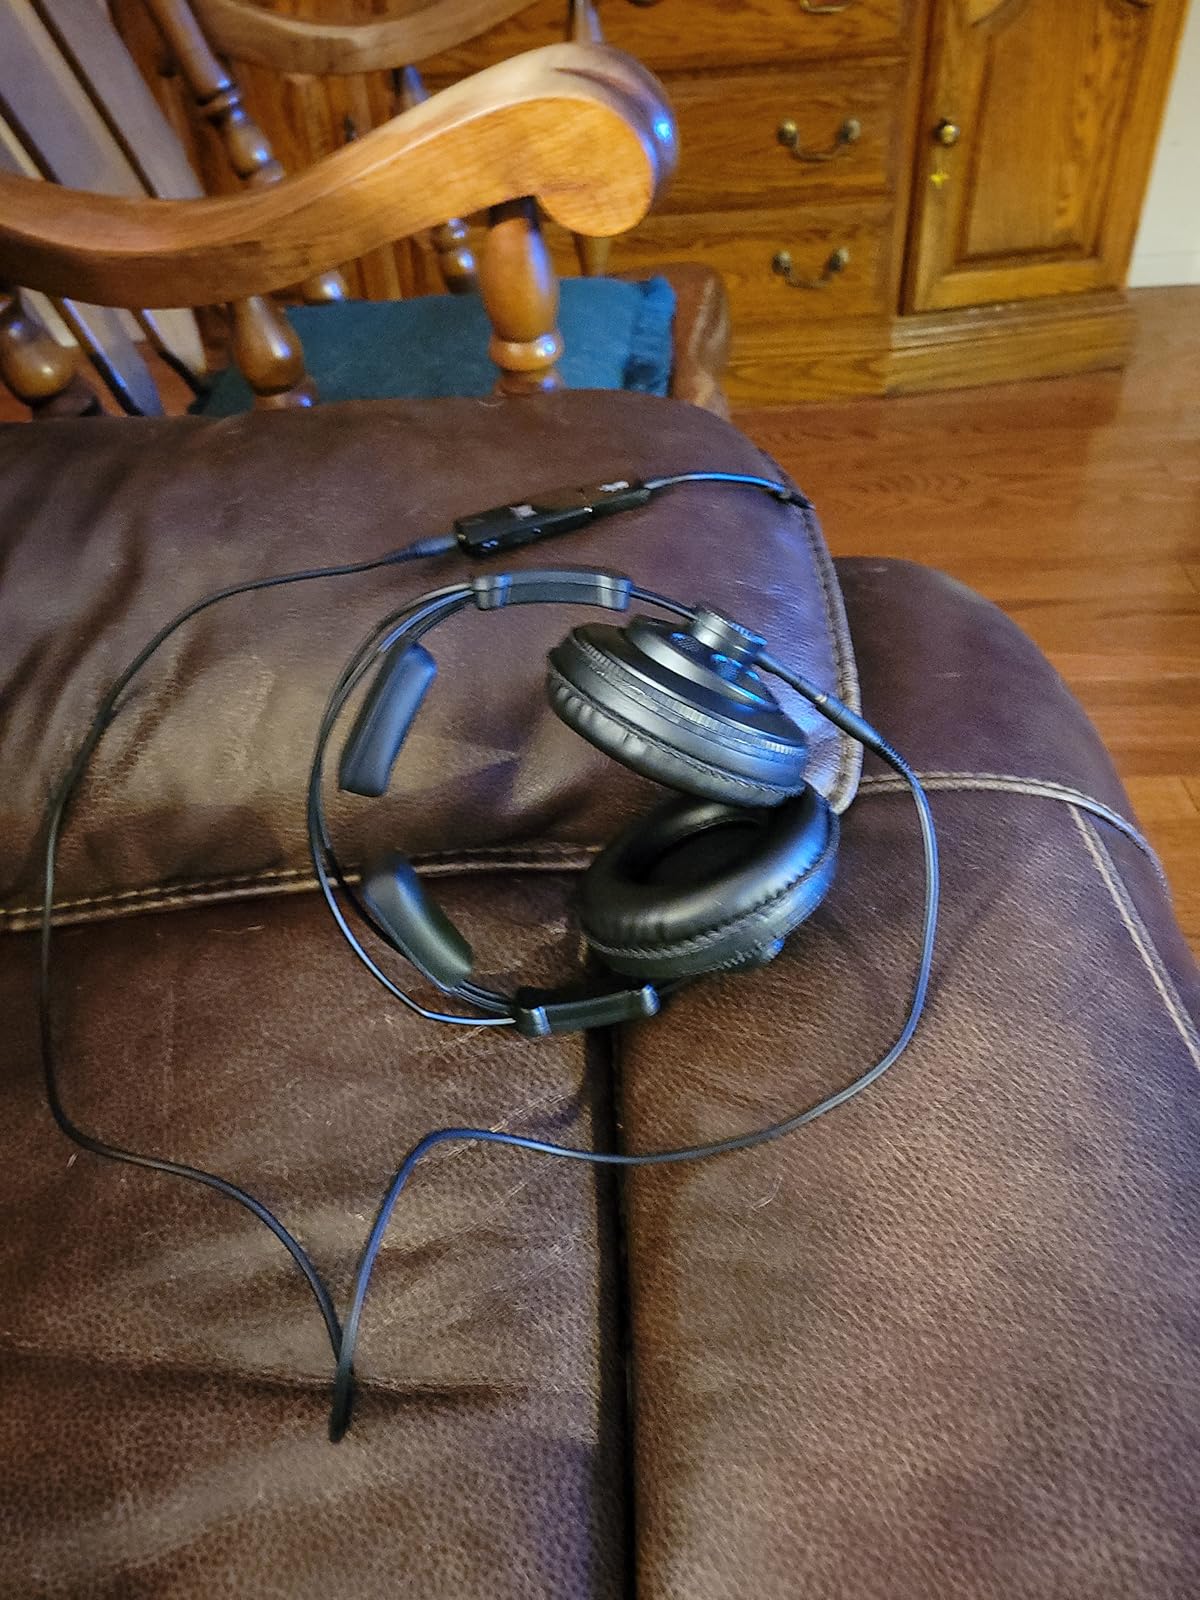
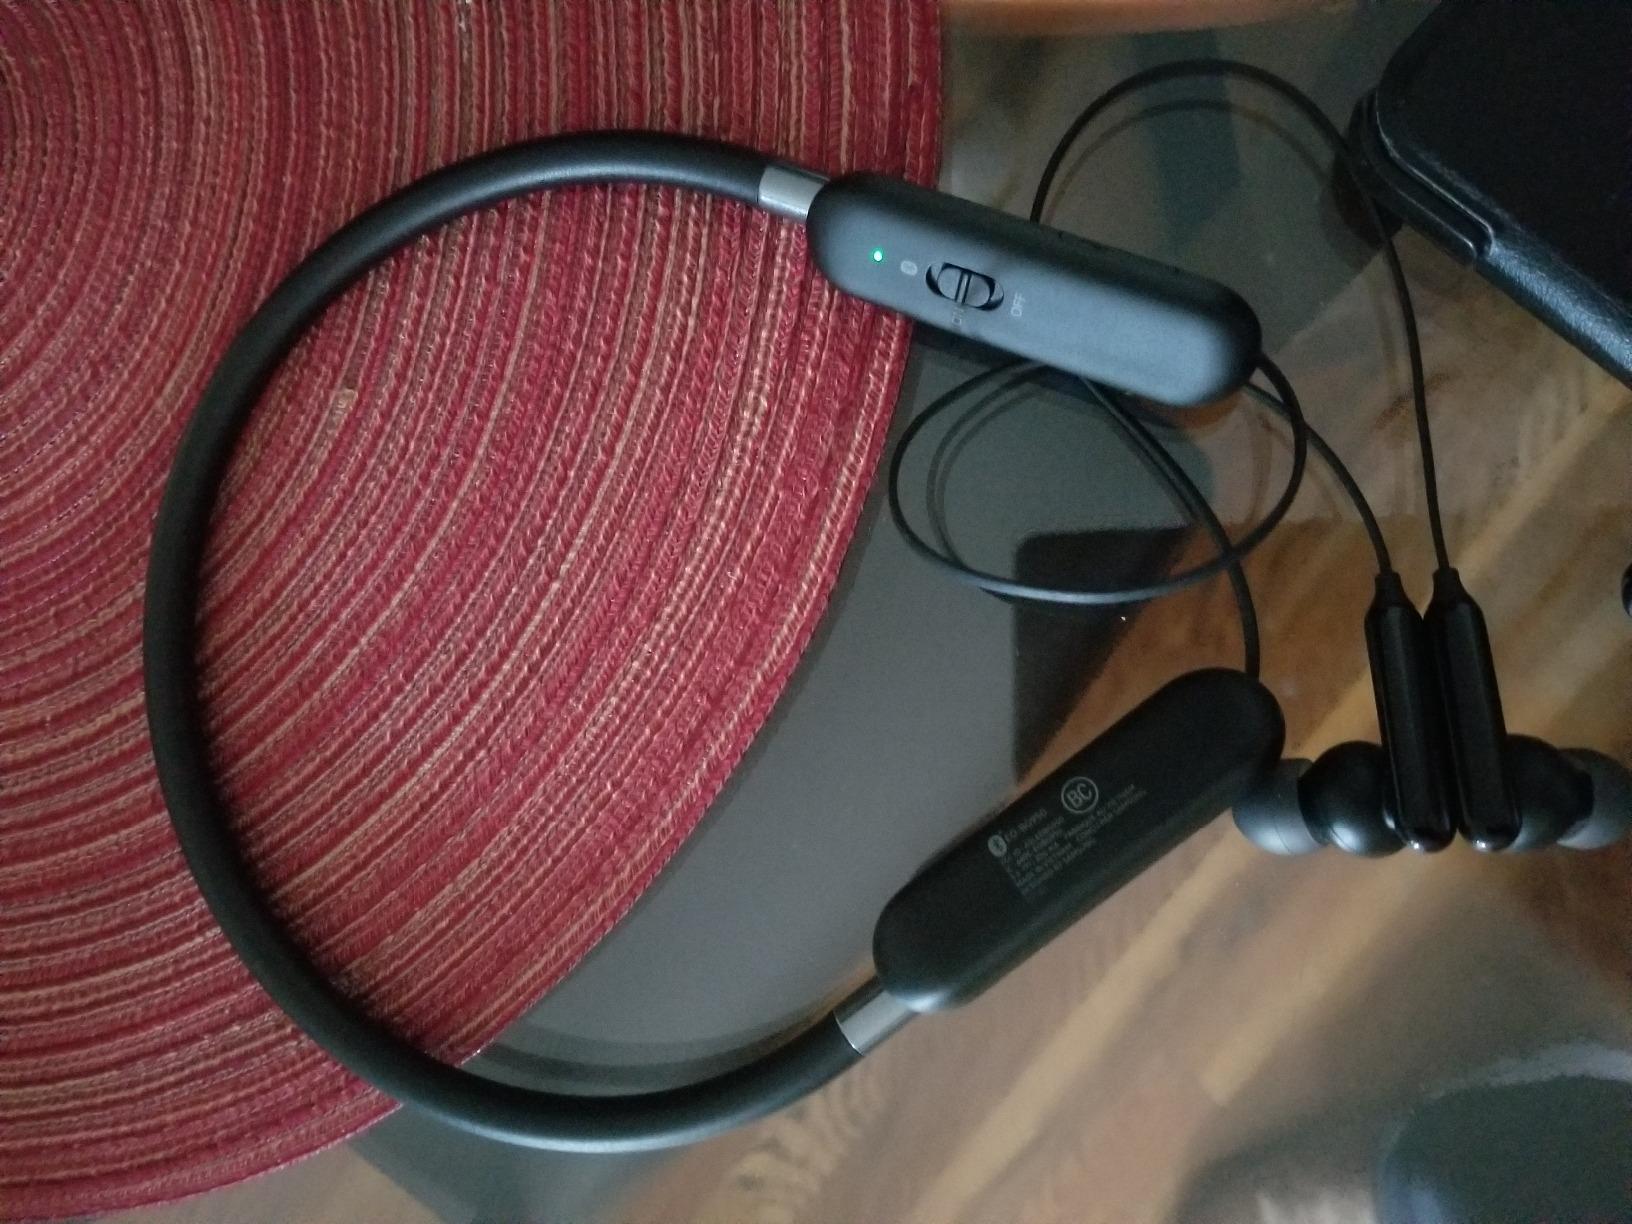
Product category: headphones
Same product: no